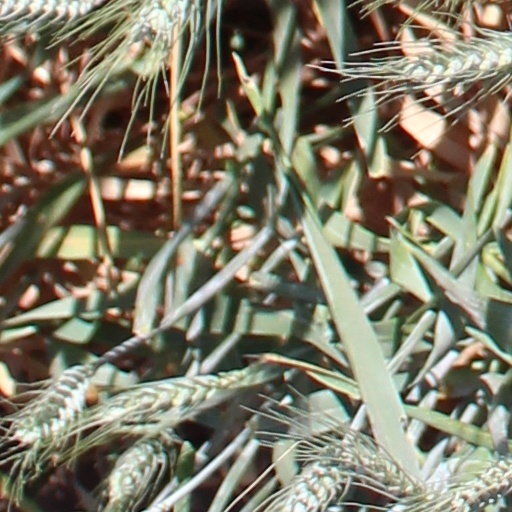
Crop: wheat